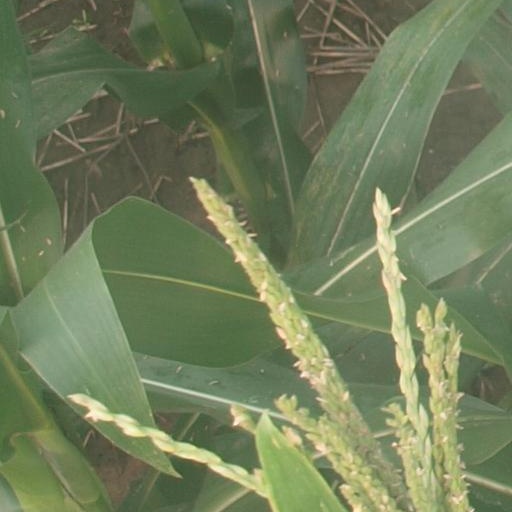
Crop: maize; corn